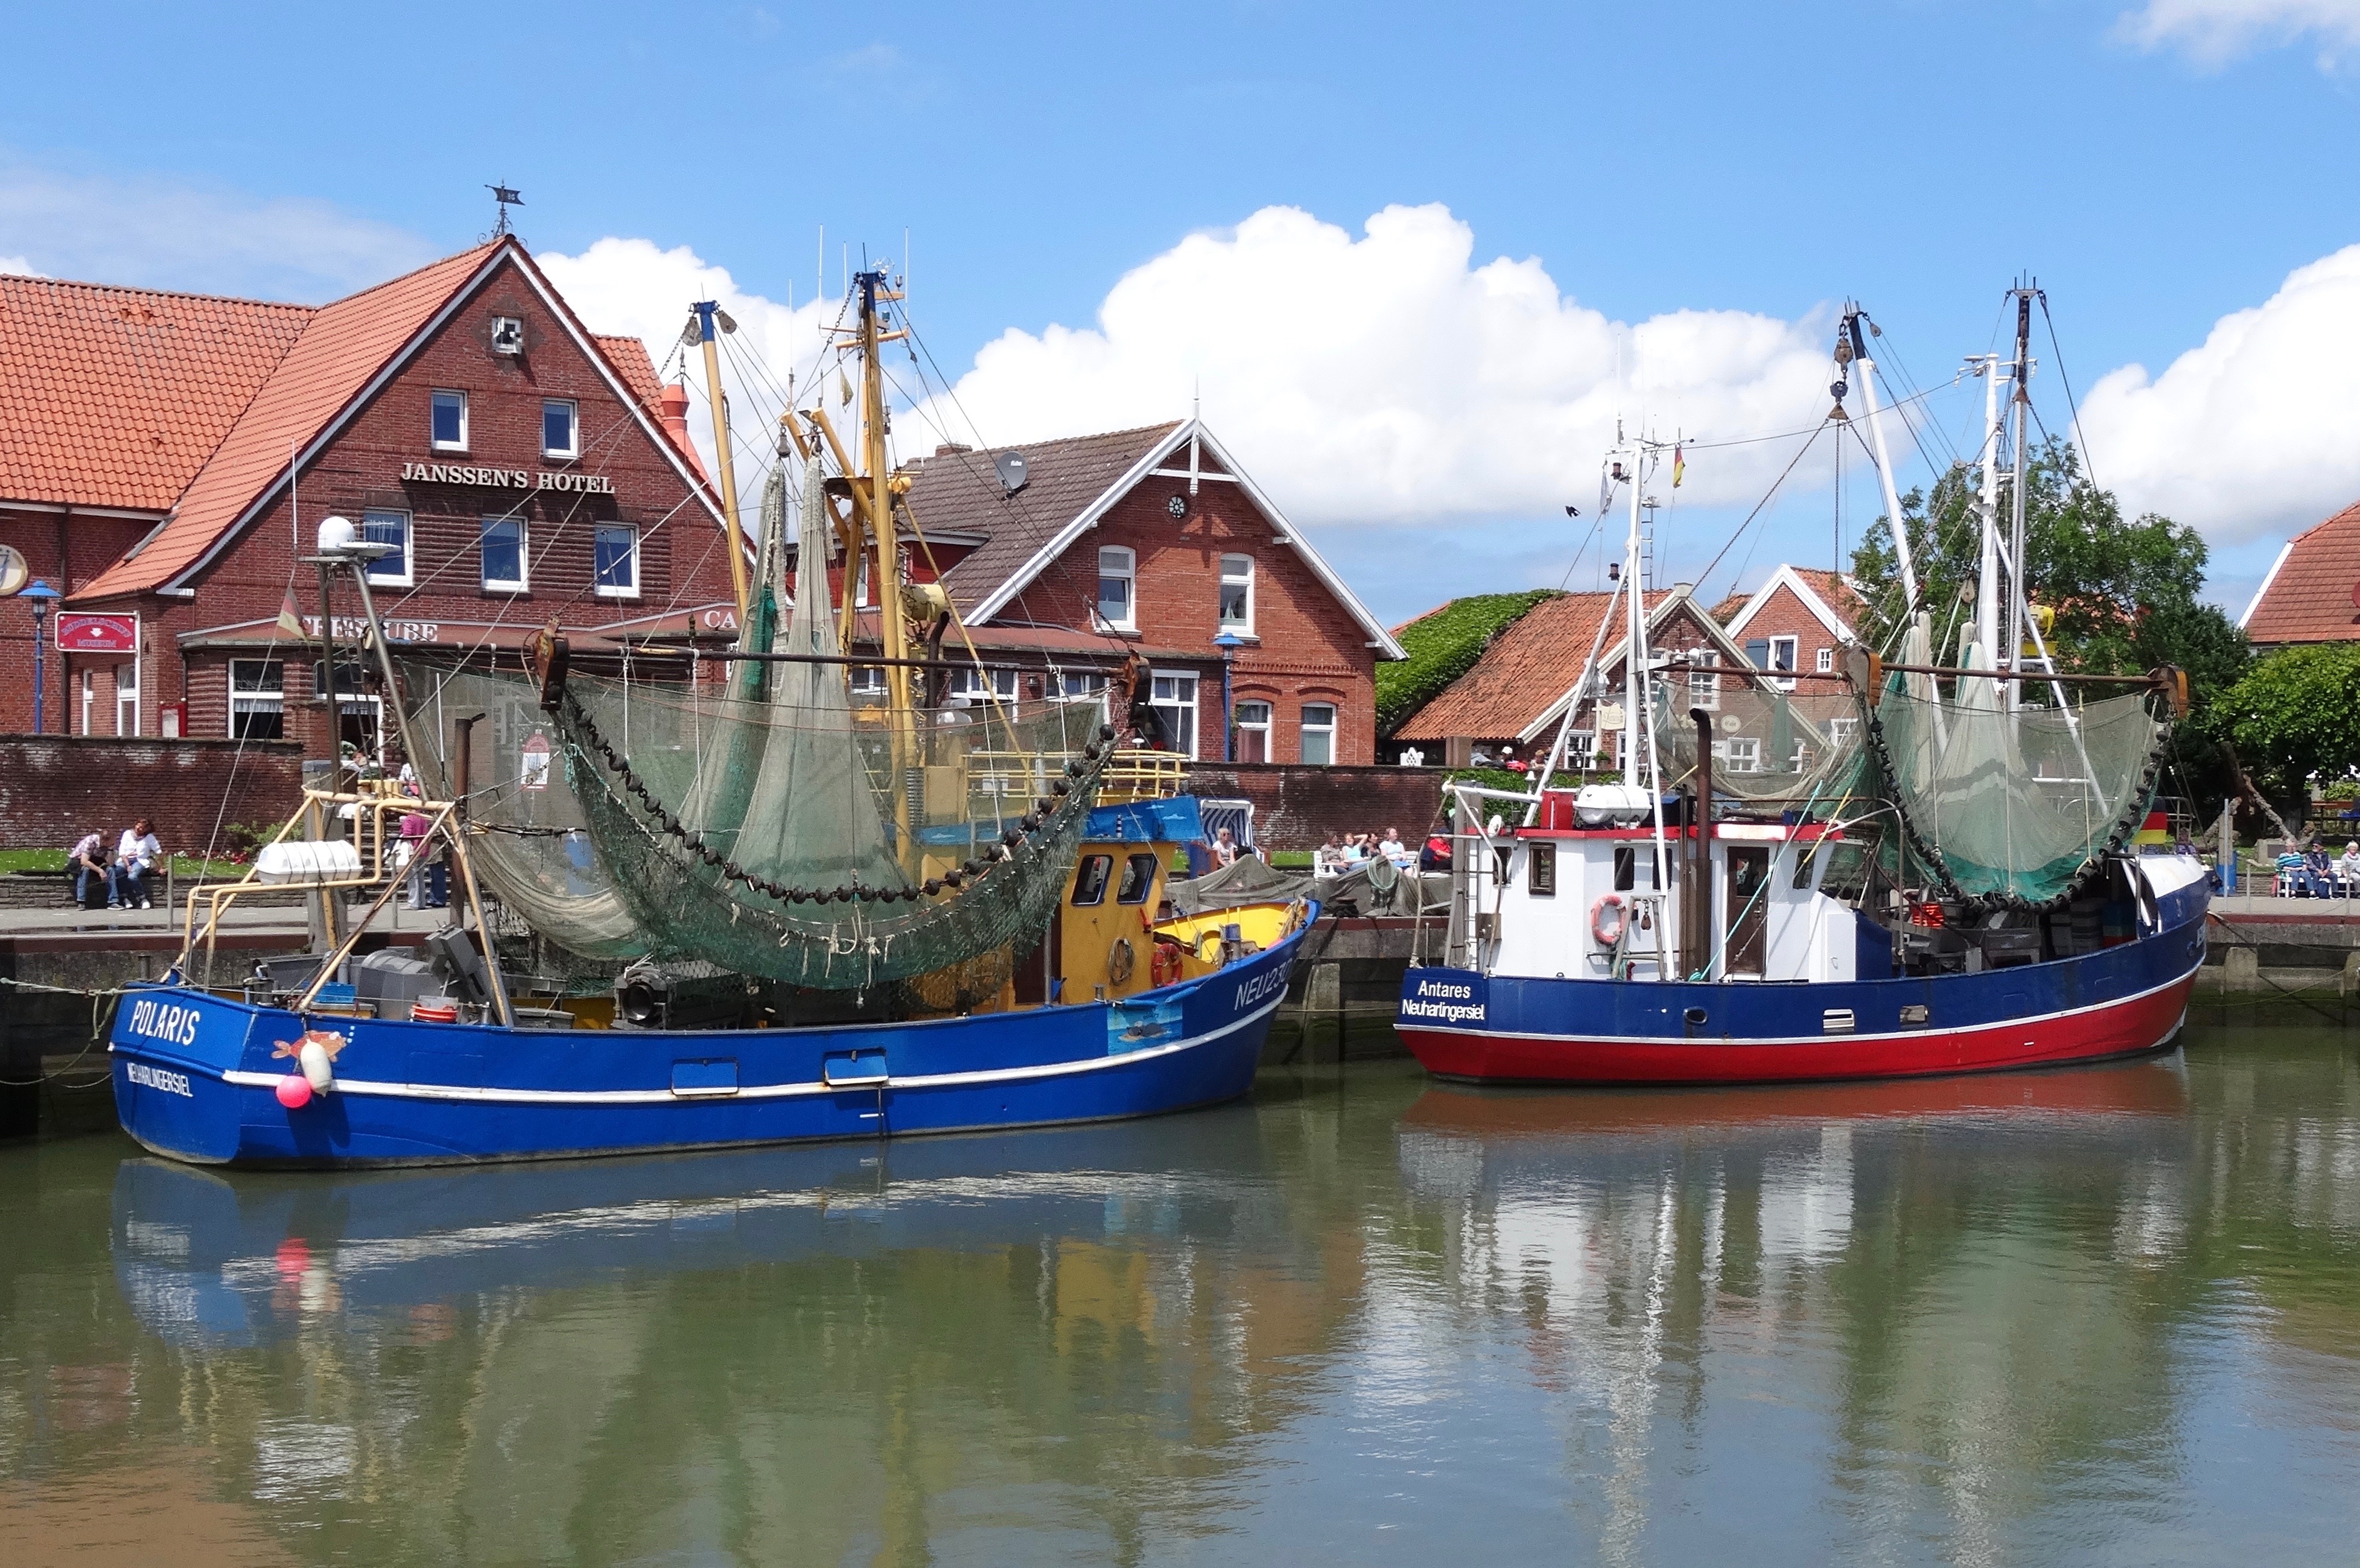
sea, boat, ship, vehicle, harbor, port, waterway, docks, boating, tugboat, watercraft, north sea, neuharlingersiel, east frisia, cutter, fishing vessel, fishing boats